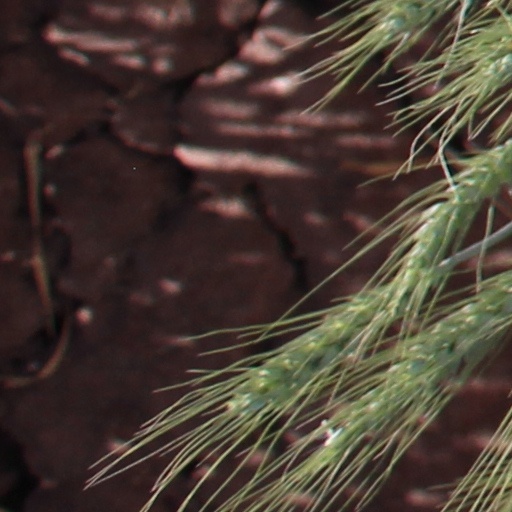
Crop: wheat